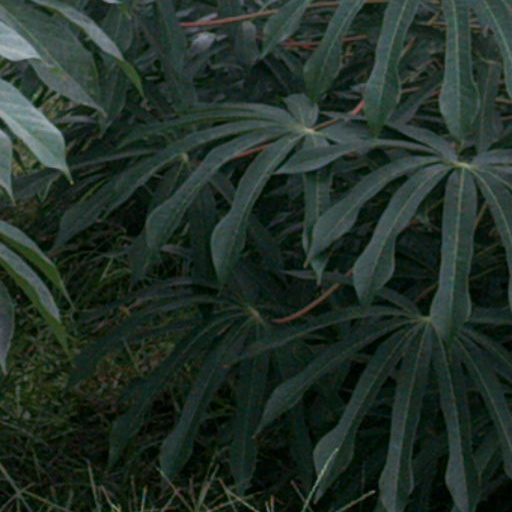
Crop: cassava